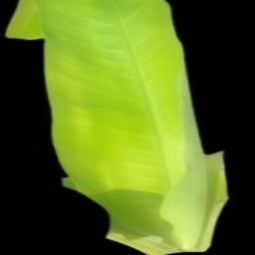
Label: Iron